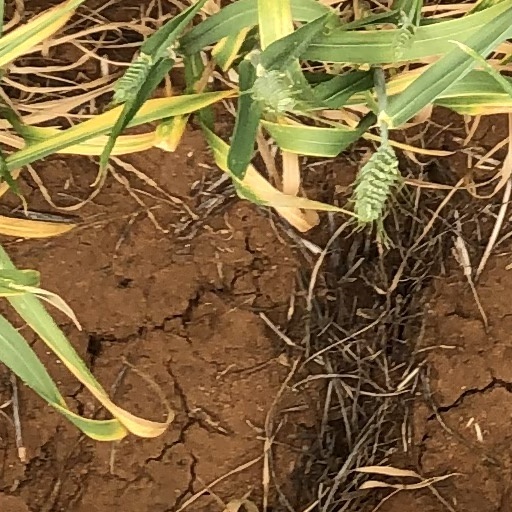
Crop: wheat